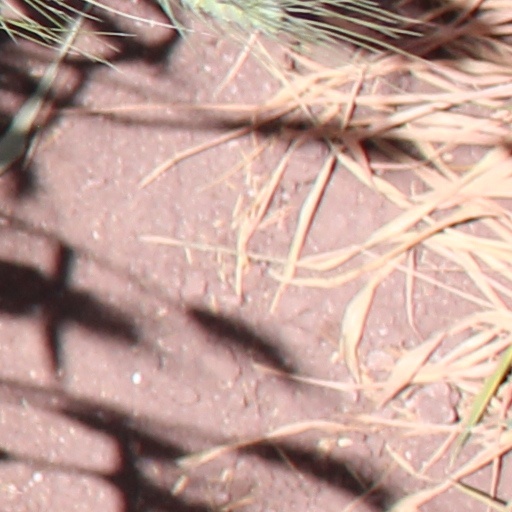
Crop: wheat